Moses Clark White

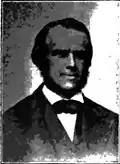

In September 1847 Moses White and Jane, along with Judson Dwight Collins, arrived in Fuzhou, beginning their missionary work there. Jane, however, fell sick shortly afterwards and finally died of consumption on May 25, 1848, at the age of 26. In 1851, White was married a second time to Mary Seely, who came from Onondaga, New York and also went to Fuzhou as a missionary.